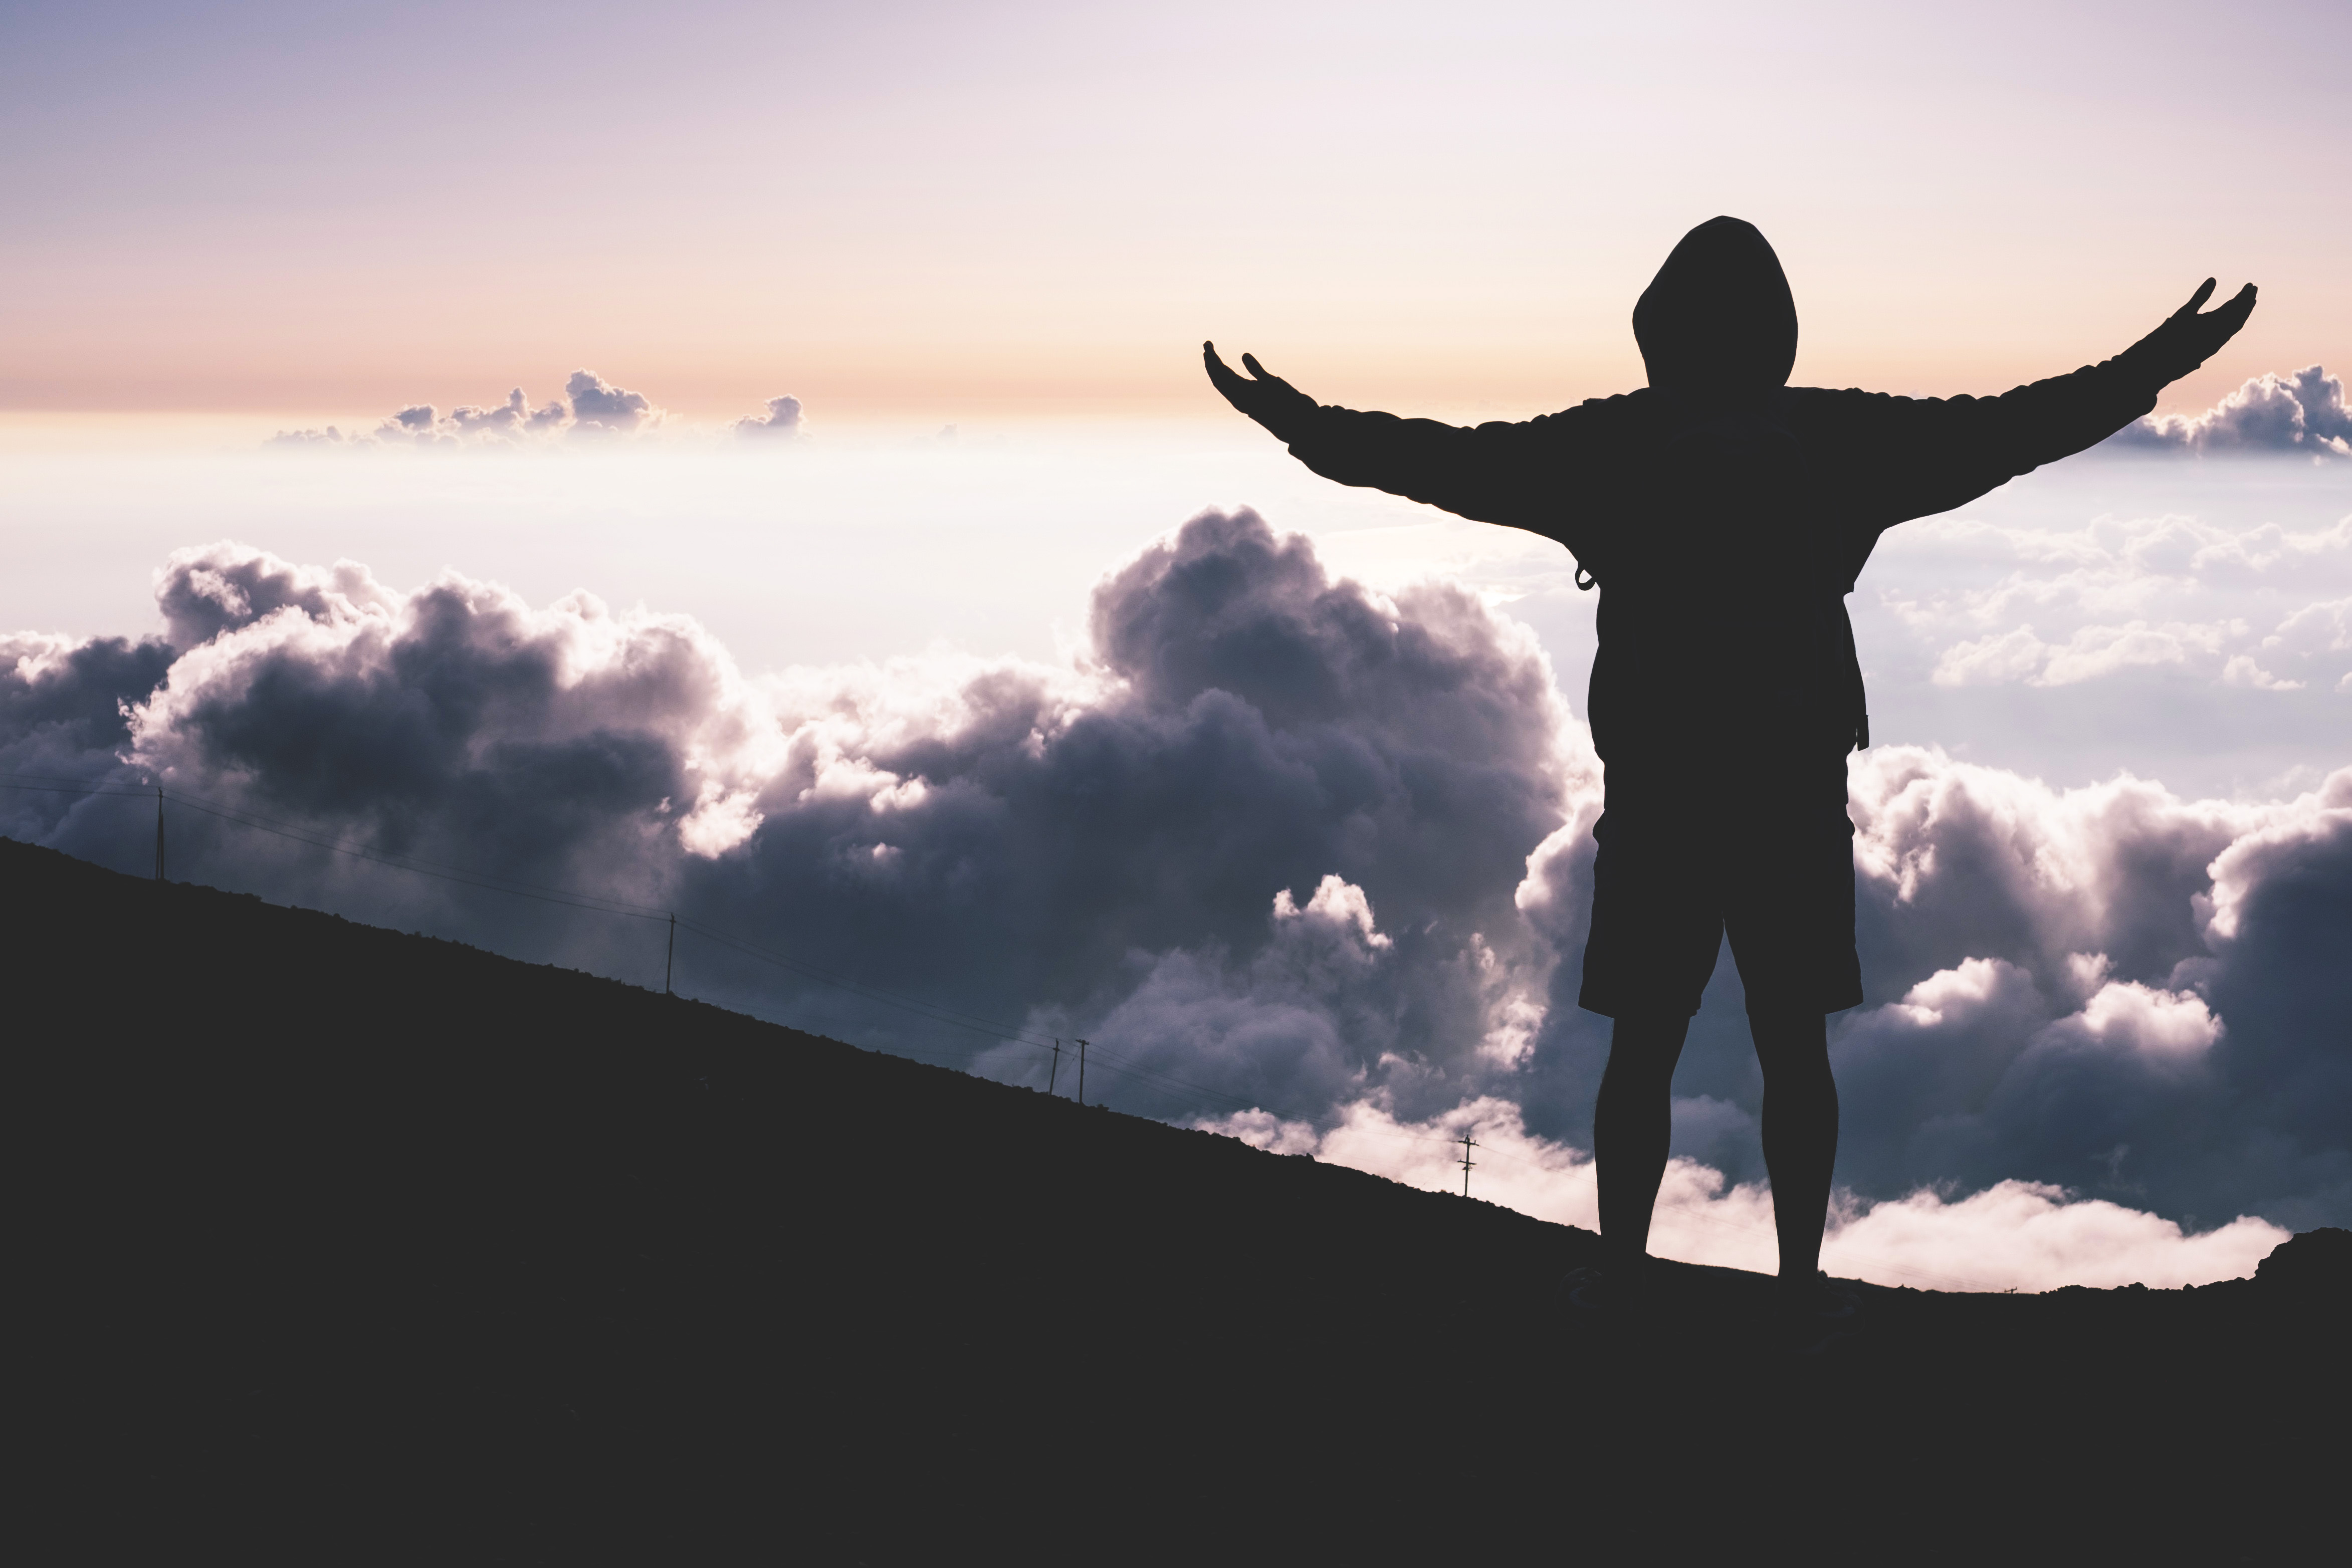
People in nature, sky, cloud, standing, happy, silhouette, landscape, photography, stock photography, horizon, gesture, mountain, travel, sunset, vacation, hill